The Ouse

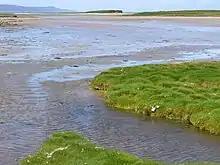
The Ouse

The Ouse is a tidal estuary in northern Shapinsay, Orkney Islands. This water body has been shown on early maps of the island in a very similar shape to its current geometry. The Ouse is fed by small rivulets and upland springs that rise on the western part of the island's northeast spur. pH levels of these feed waters are moderately alkaline, in the range of 9.1.